Włodzimierz Ptak

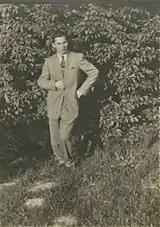
Ptak's interests began to focus on microbiology and bacteriology at the end of his medical studies. Shortly after the graduation, he was forcibly drafted into the Polish Army, where he spent five years. Above: Ptak photographed in 1950s

He was born in 1928 in Kraków as the son of Wojciech Ptak (1888–1946), an engineer and a graduate of the Lviv Polytechnic, and Maria Ptak (née Krawczyk; 1904–1986), an employee in "kasa chorych", a public health insurance corporation. The father, as his son recalled, was a tough, demanding and strict man, fluent in French and German language.